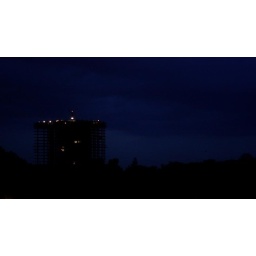
The silhouette of a building under construction breaks the blue of the evening sky.